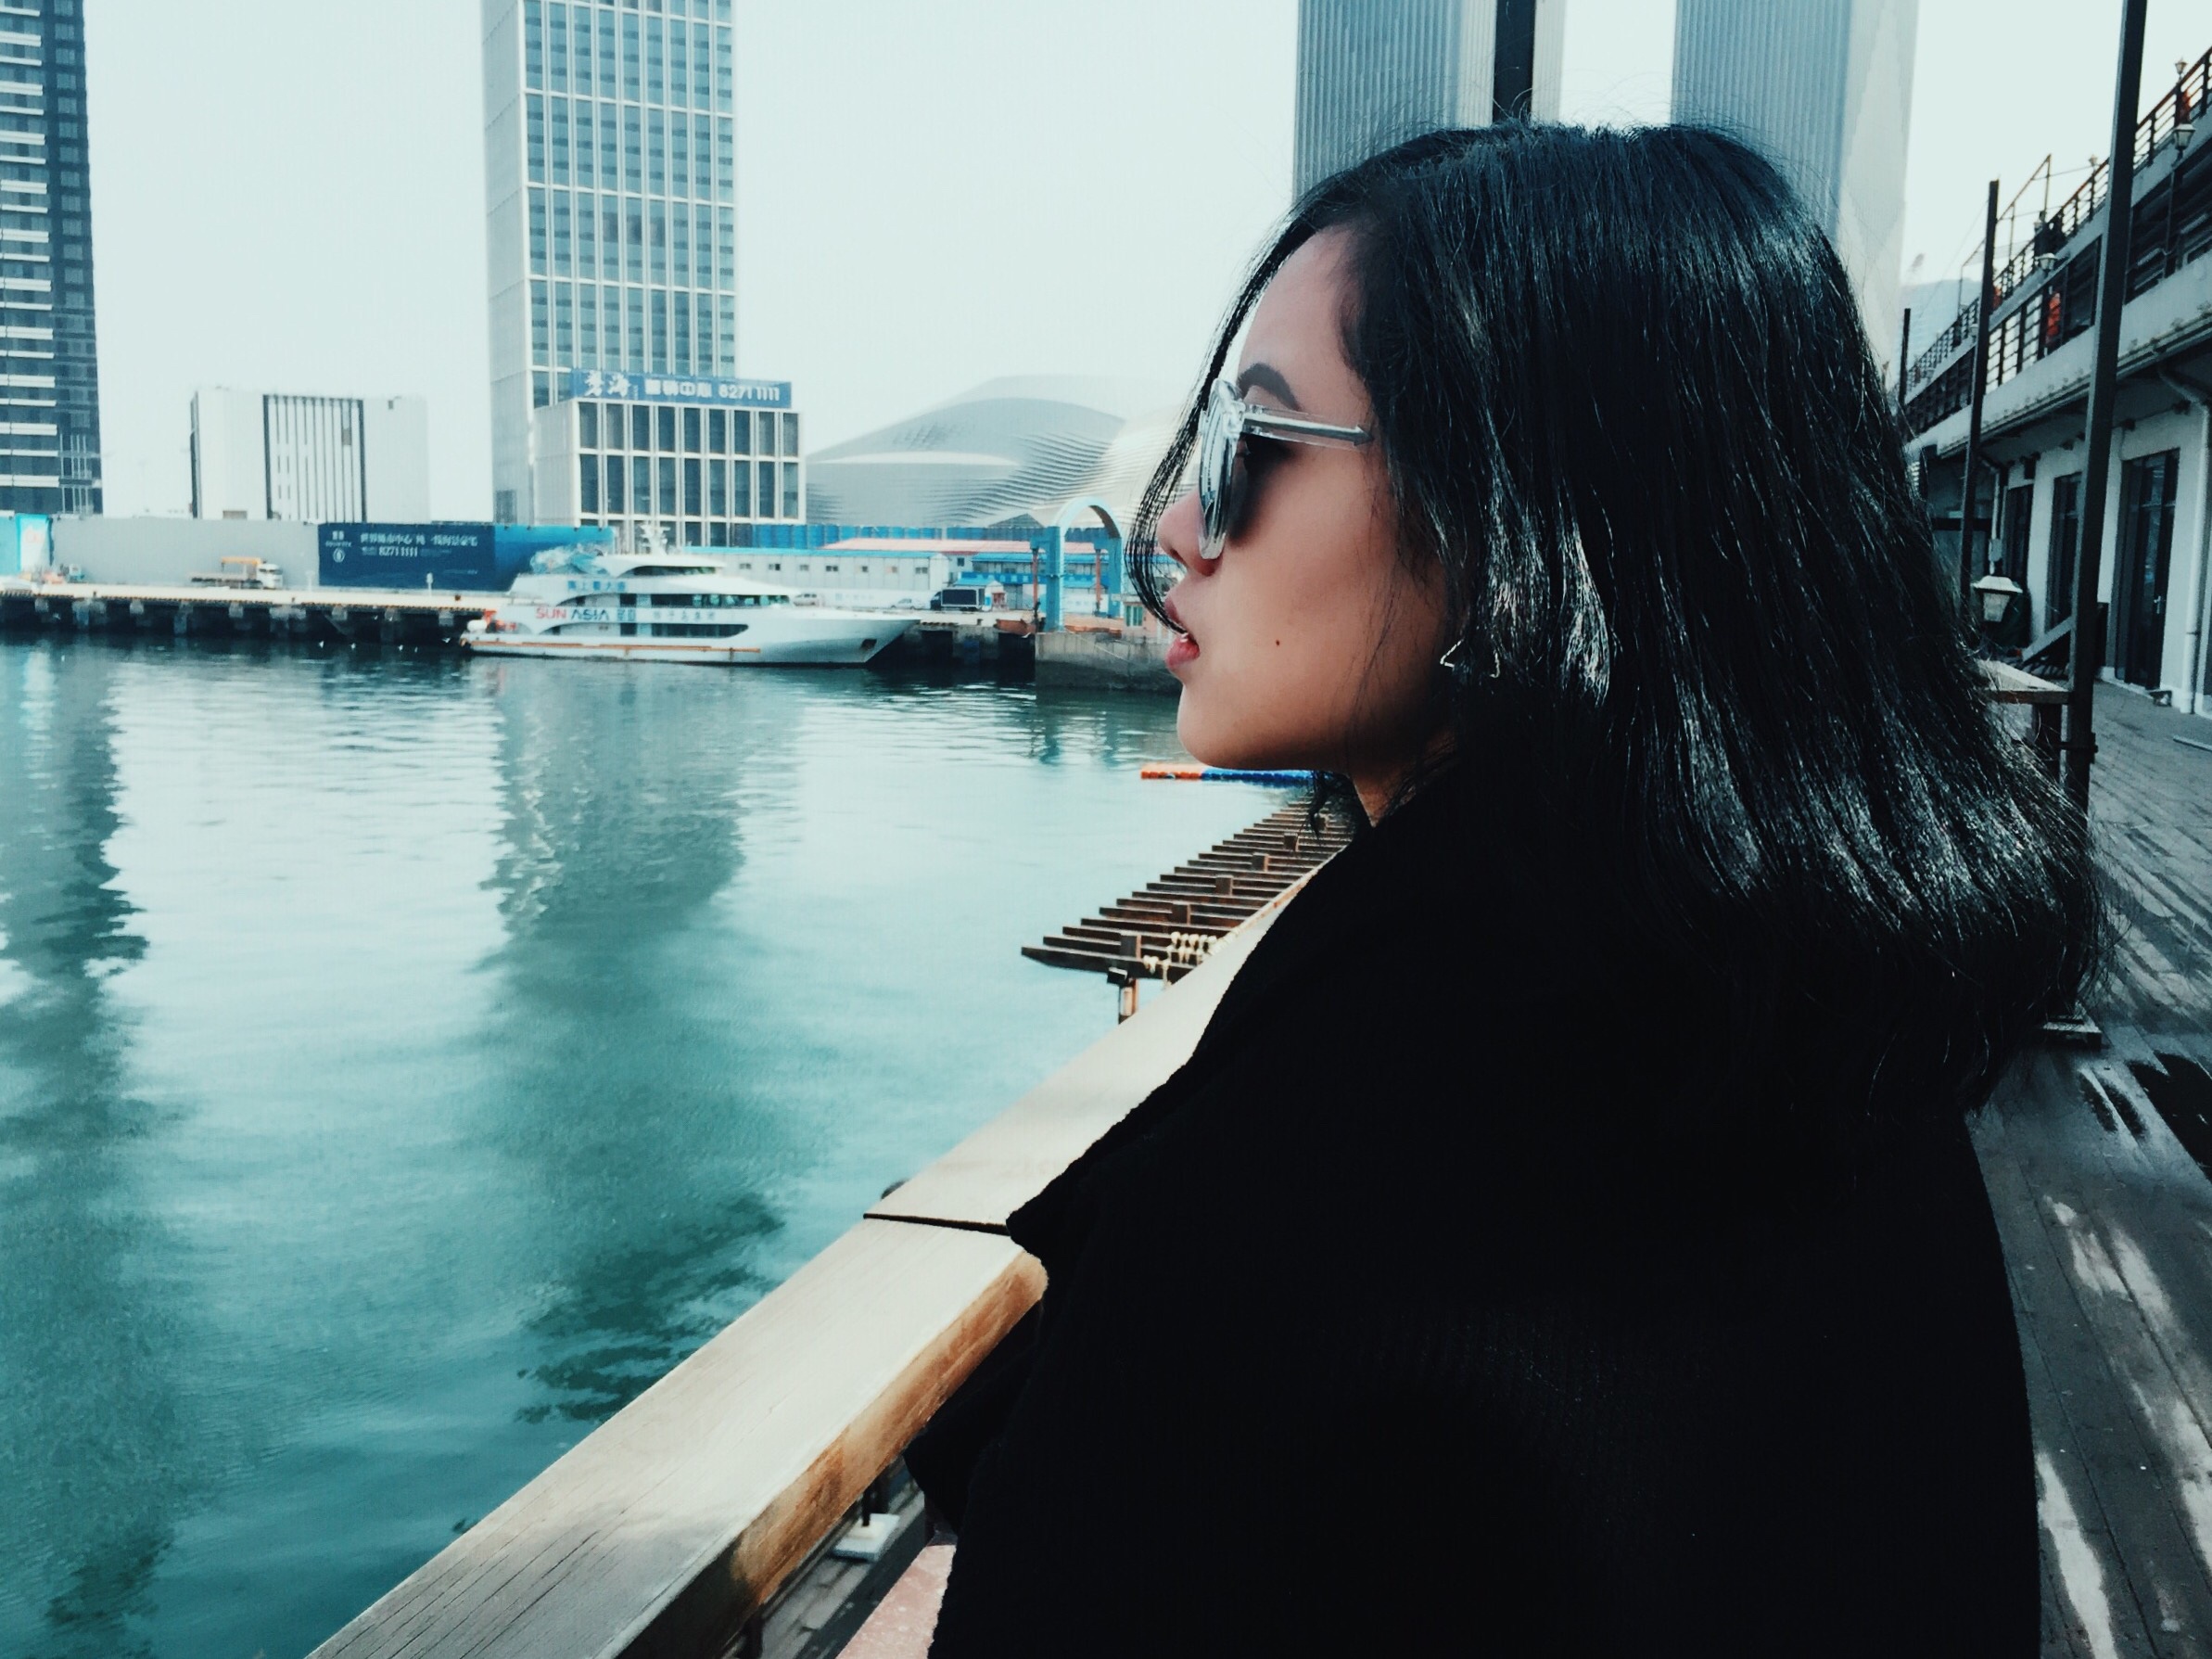
girl, kid, alone, model, youth, blue, clothing, childhood, sad, photograph, beauty, expression, image, sorrow, stress, photo shoot